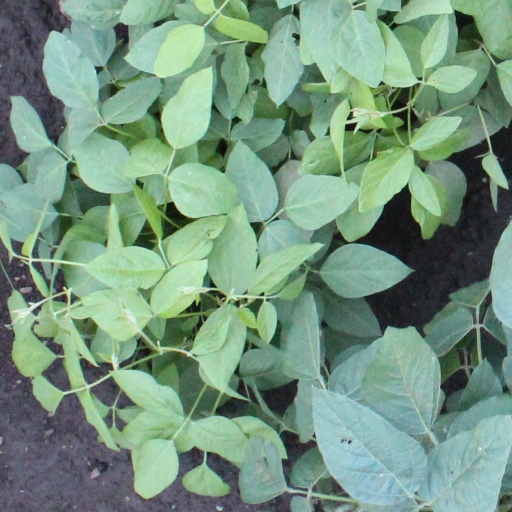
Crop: soybean